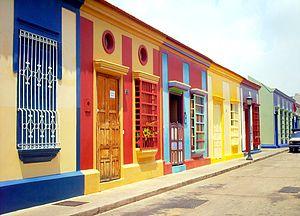
La calle Carabobo.
Maracaibo ou Maracaïbo est une ville du Venezuela et la capitale de l'État de Zulia. Elle est située à l'entrée du lac Maracaibo, à 514 km à l'ouest de Caracas. La population de son aire urbaine était estimée à 1 551 539 habitants en 2011. Maracaibo, dont l'économie repose sur l'exploitation du pétrole du lac Maracaibo, est la deuxième plus grande ville du Venezuela après la capitale.